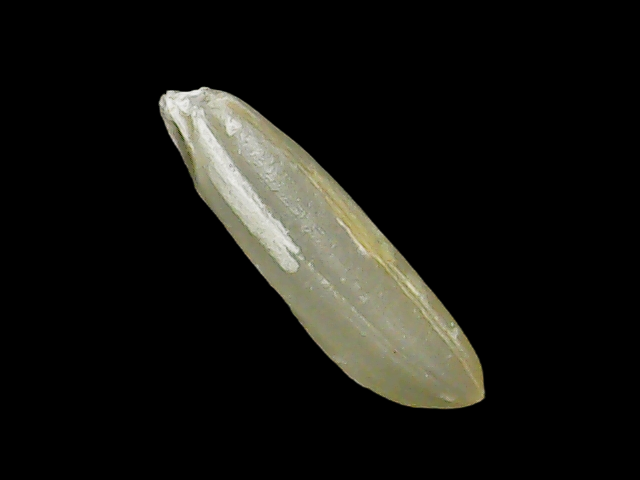
Rice variety: Binadhan26